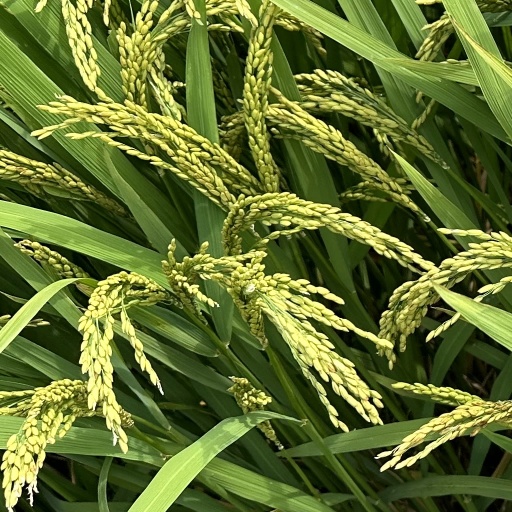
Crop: rice